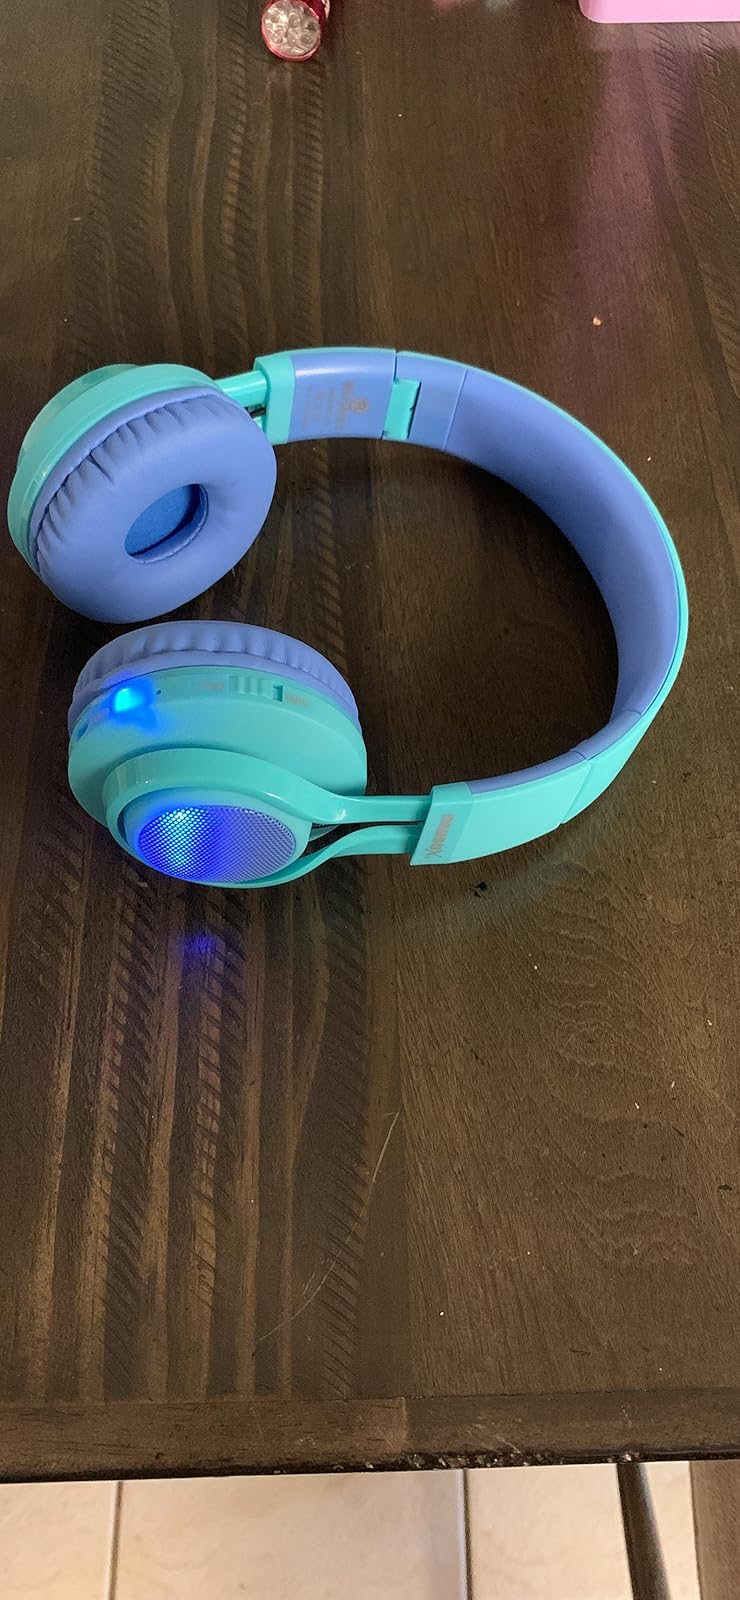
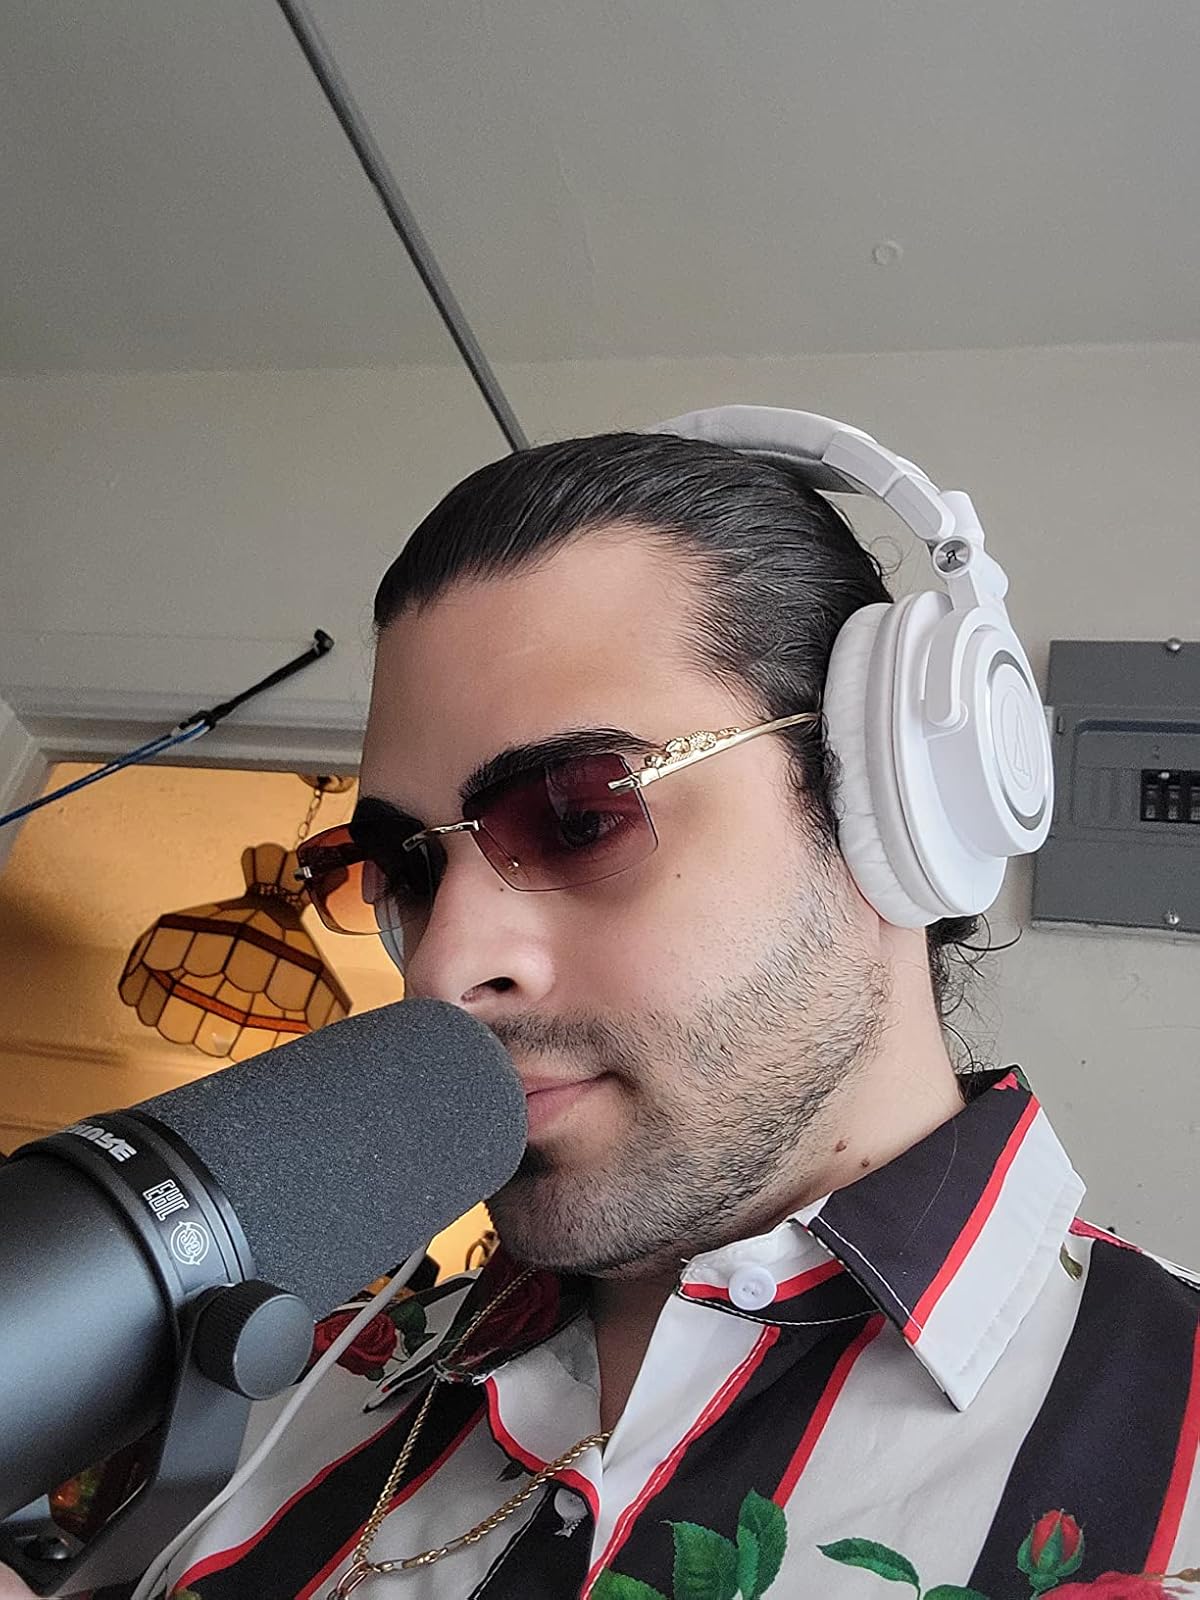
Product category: headphones
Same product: no